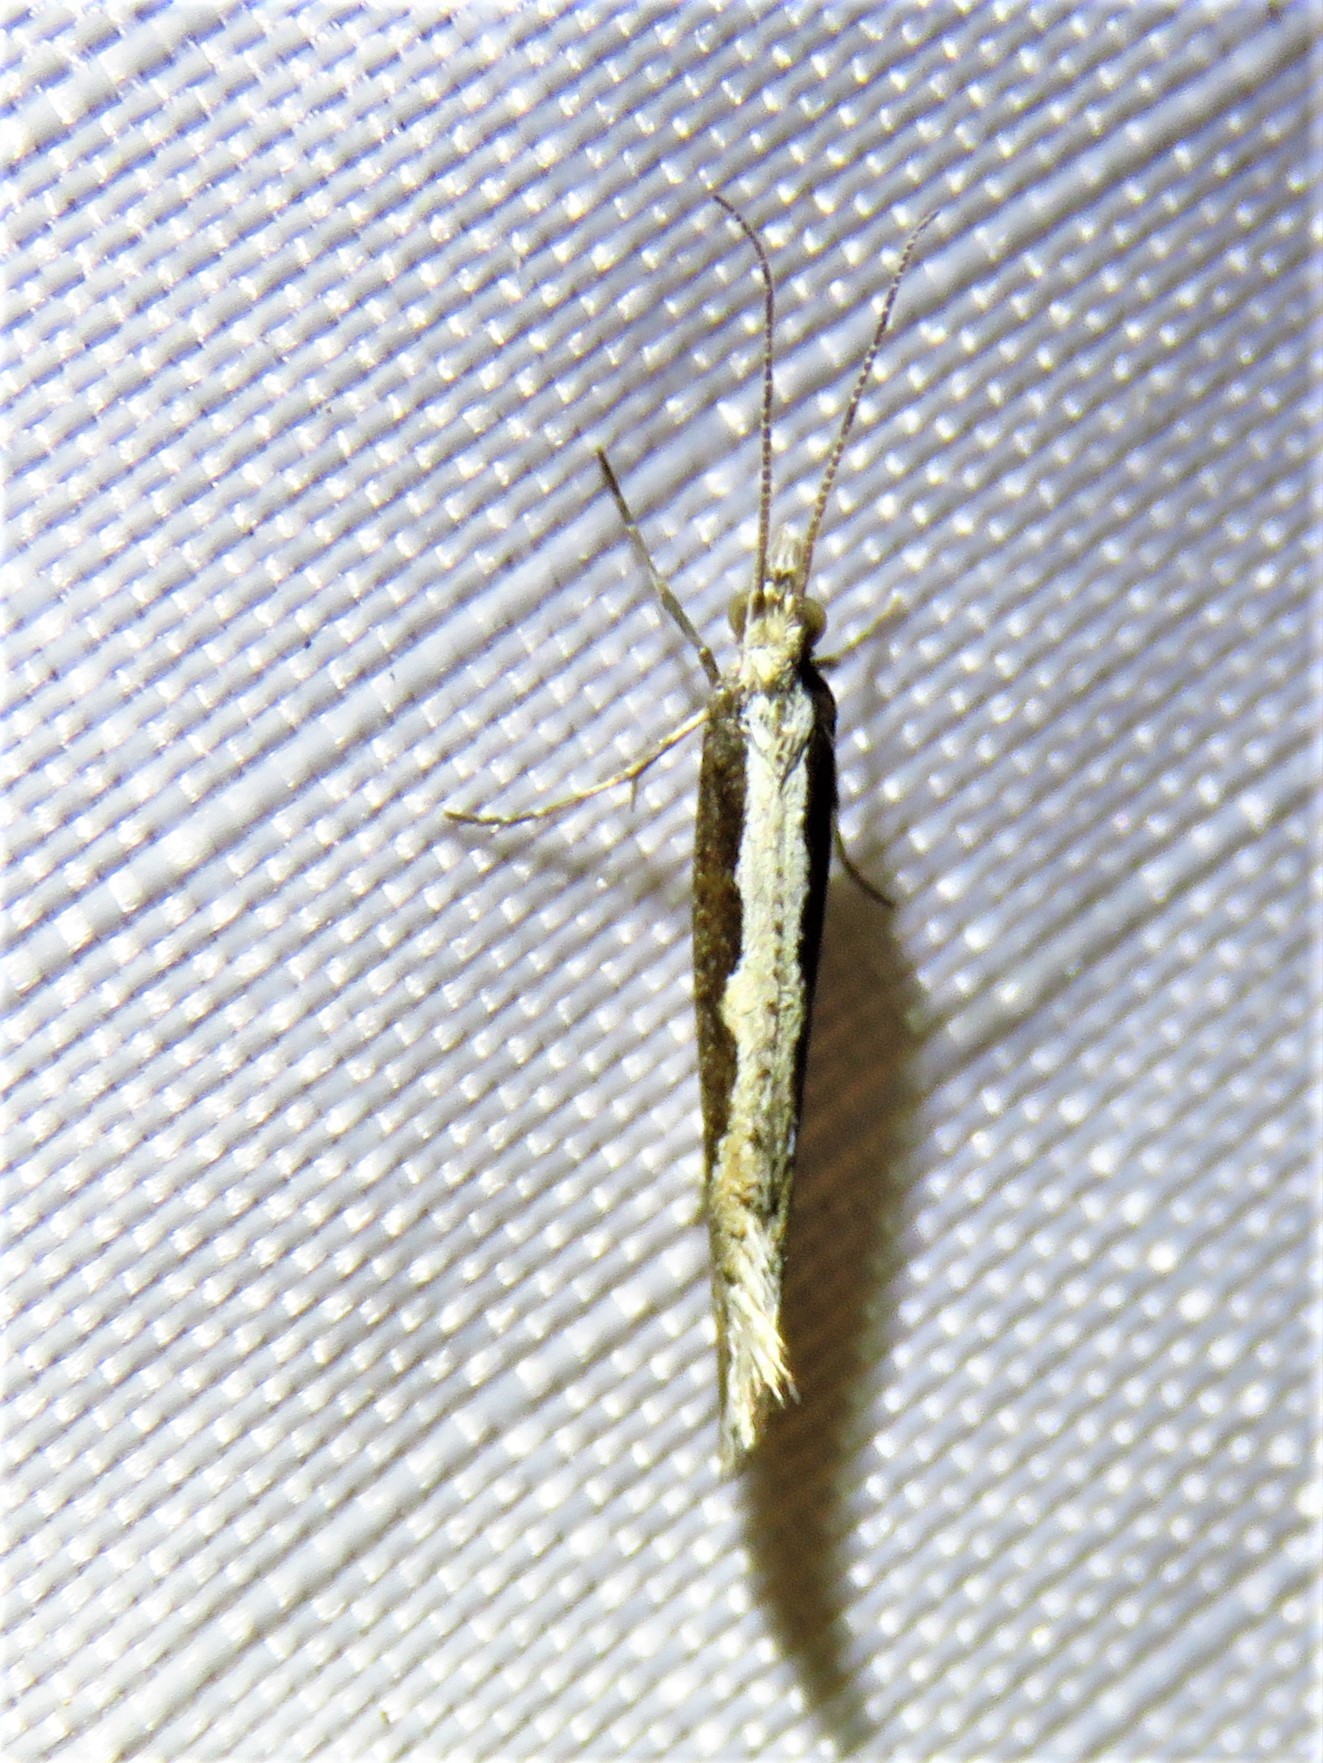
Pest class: diamondback_moth